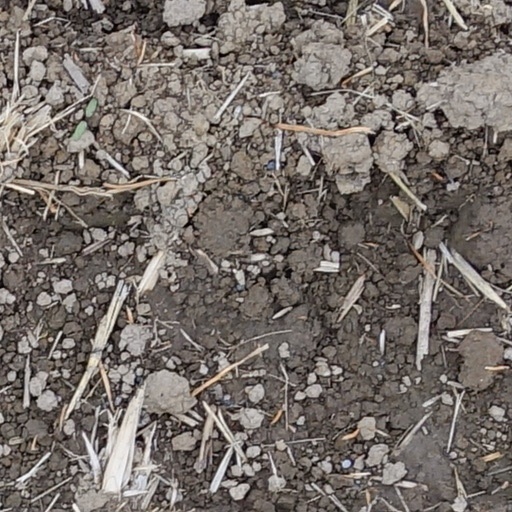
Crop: wheat